Aircraft interception radar

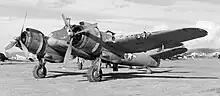
This Bristol Beaufighter Mk.VIF mounts the AI Mk. IV. The transmitter antenna is (just) visible on the nose, the left-side receiver just outboard of the landing lights.

A new system working at 1.25 m (220 MHz) was ready by August 1937 and fitted to Avro Anson "K6260" at RAF Martlesham Heath. This unit demonstrated the ability to detect aircraft at the range of about in the air-to-air mode, but also demonstrated the ability to detect ships on the ocean at ranges up to . This ability led to the split between AI and air-to-surface-vessel (ASV) radar systems, both of which would be widely used during the war. Practical ASV radars were operational in 1940, but the AI developments proved much more difficult.